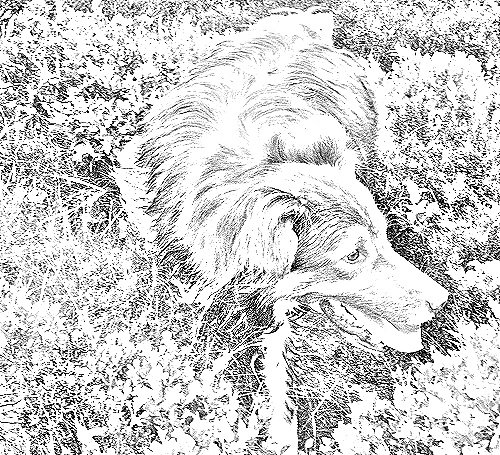
Portrait style: Sketch Portrait